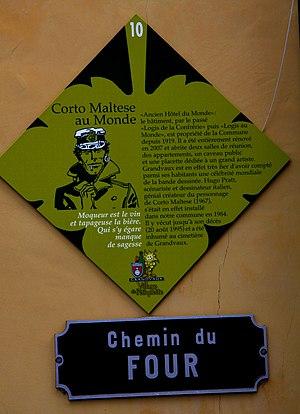
Les Helvétiques est la 28ᵉ aventure de Corto Maltese écrite et dessinée par Hugo Pratt. L'intrigue de l'album se déroule en 1924, dans un village suisse du Tessin, et a pour thème le monde des légendes médiévales. Selon son auteur, « C'est une aventure surréaliste, avec un arrière-plan mythologique, [...] j'ai fait une histoire complètement farfelue, mais j'avais envie de me raconter cette fable et de témoigner de toutes ces choses qui ont été importantes pour moi. Encore une fois, c'est un hommage à tout ce monde qui m'a accompagné, à ces auteurs qui, parfois, ne sont pas très connus mais qui m'ont aidé à vivre. J'avais comme une dette envers eux. ».